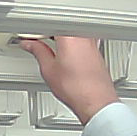
Product: heinz_mayo